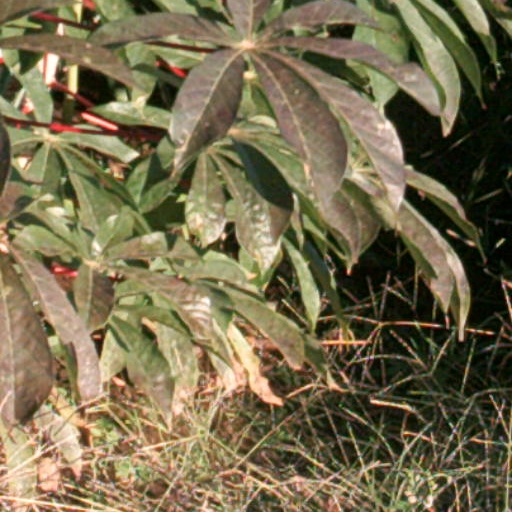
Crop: cassava